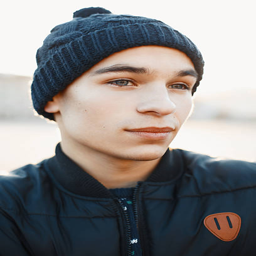
close - up portrait of a young man in a knitted hat